Capesthorne Hall

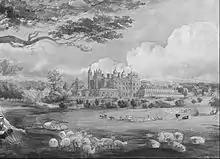
Painting of the garden front of the hall by Edward Blore in about 1827

John Ward was the grandfather of William Davenport, who came to live at Capesthorne upon the death of his father in the late 1730s. Ward maintained a connection with the slave trader William Whaley and when Davenport was 16, Ward sent him to Liverpool to become Whaley's apprentice. Davenport went on to become, by the number of slave voyages, Liverpool's most prolific slave trader.